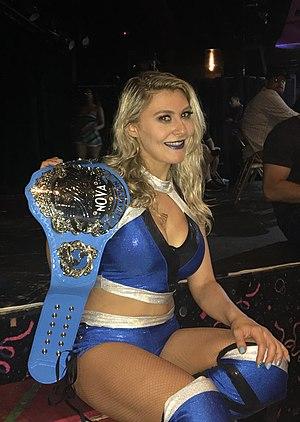
Le Shine Nova Championship que l'on peut traduire par championnat Nova de la Shine est un championnat de catch utilisé par la Shine Wrestling. Il s'agit du championnat individuel secondaire de cette fédération. Il est créé le 12 mai 2017 quand cette fédération annonce l'organisation d'un tournoi afin de désigner la première championne. Priscilla Kelly remporte ce tournoi après sa victoire face à Candy Cartwright. Trois catcheuses ont détenu ce titre. L'actuelle championne est Natalie Markova.